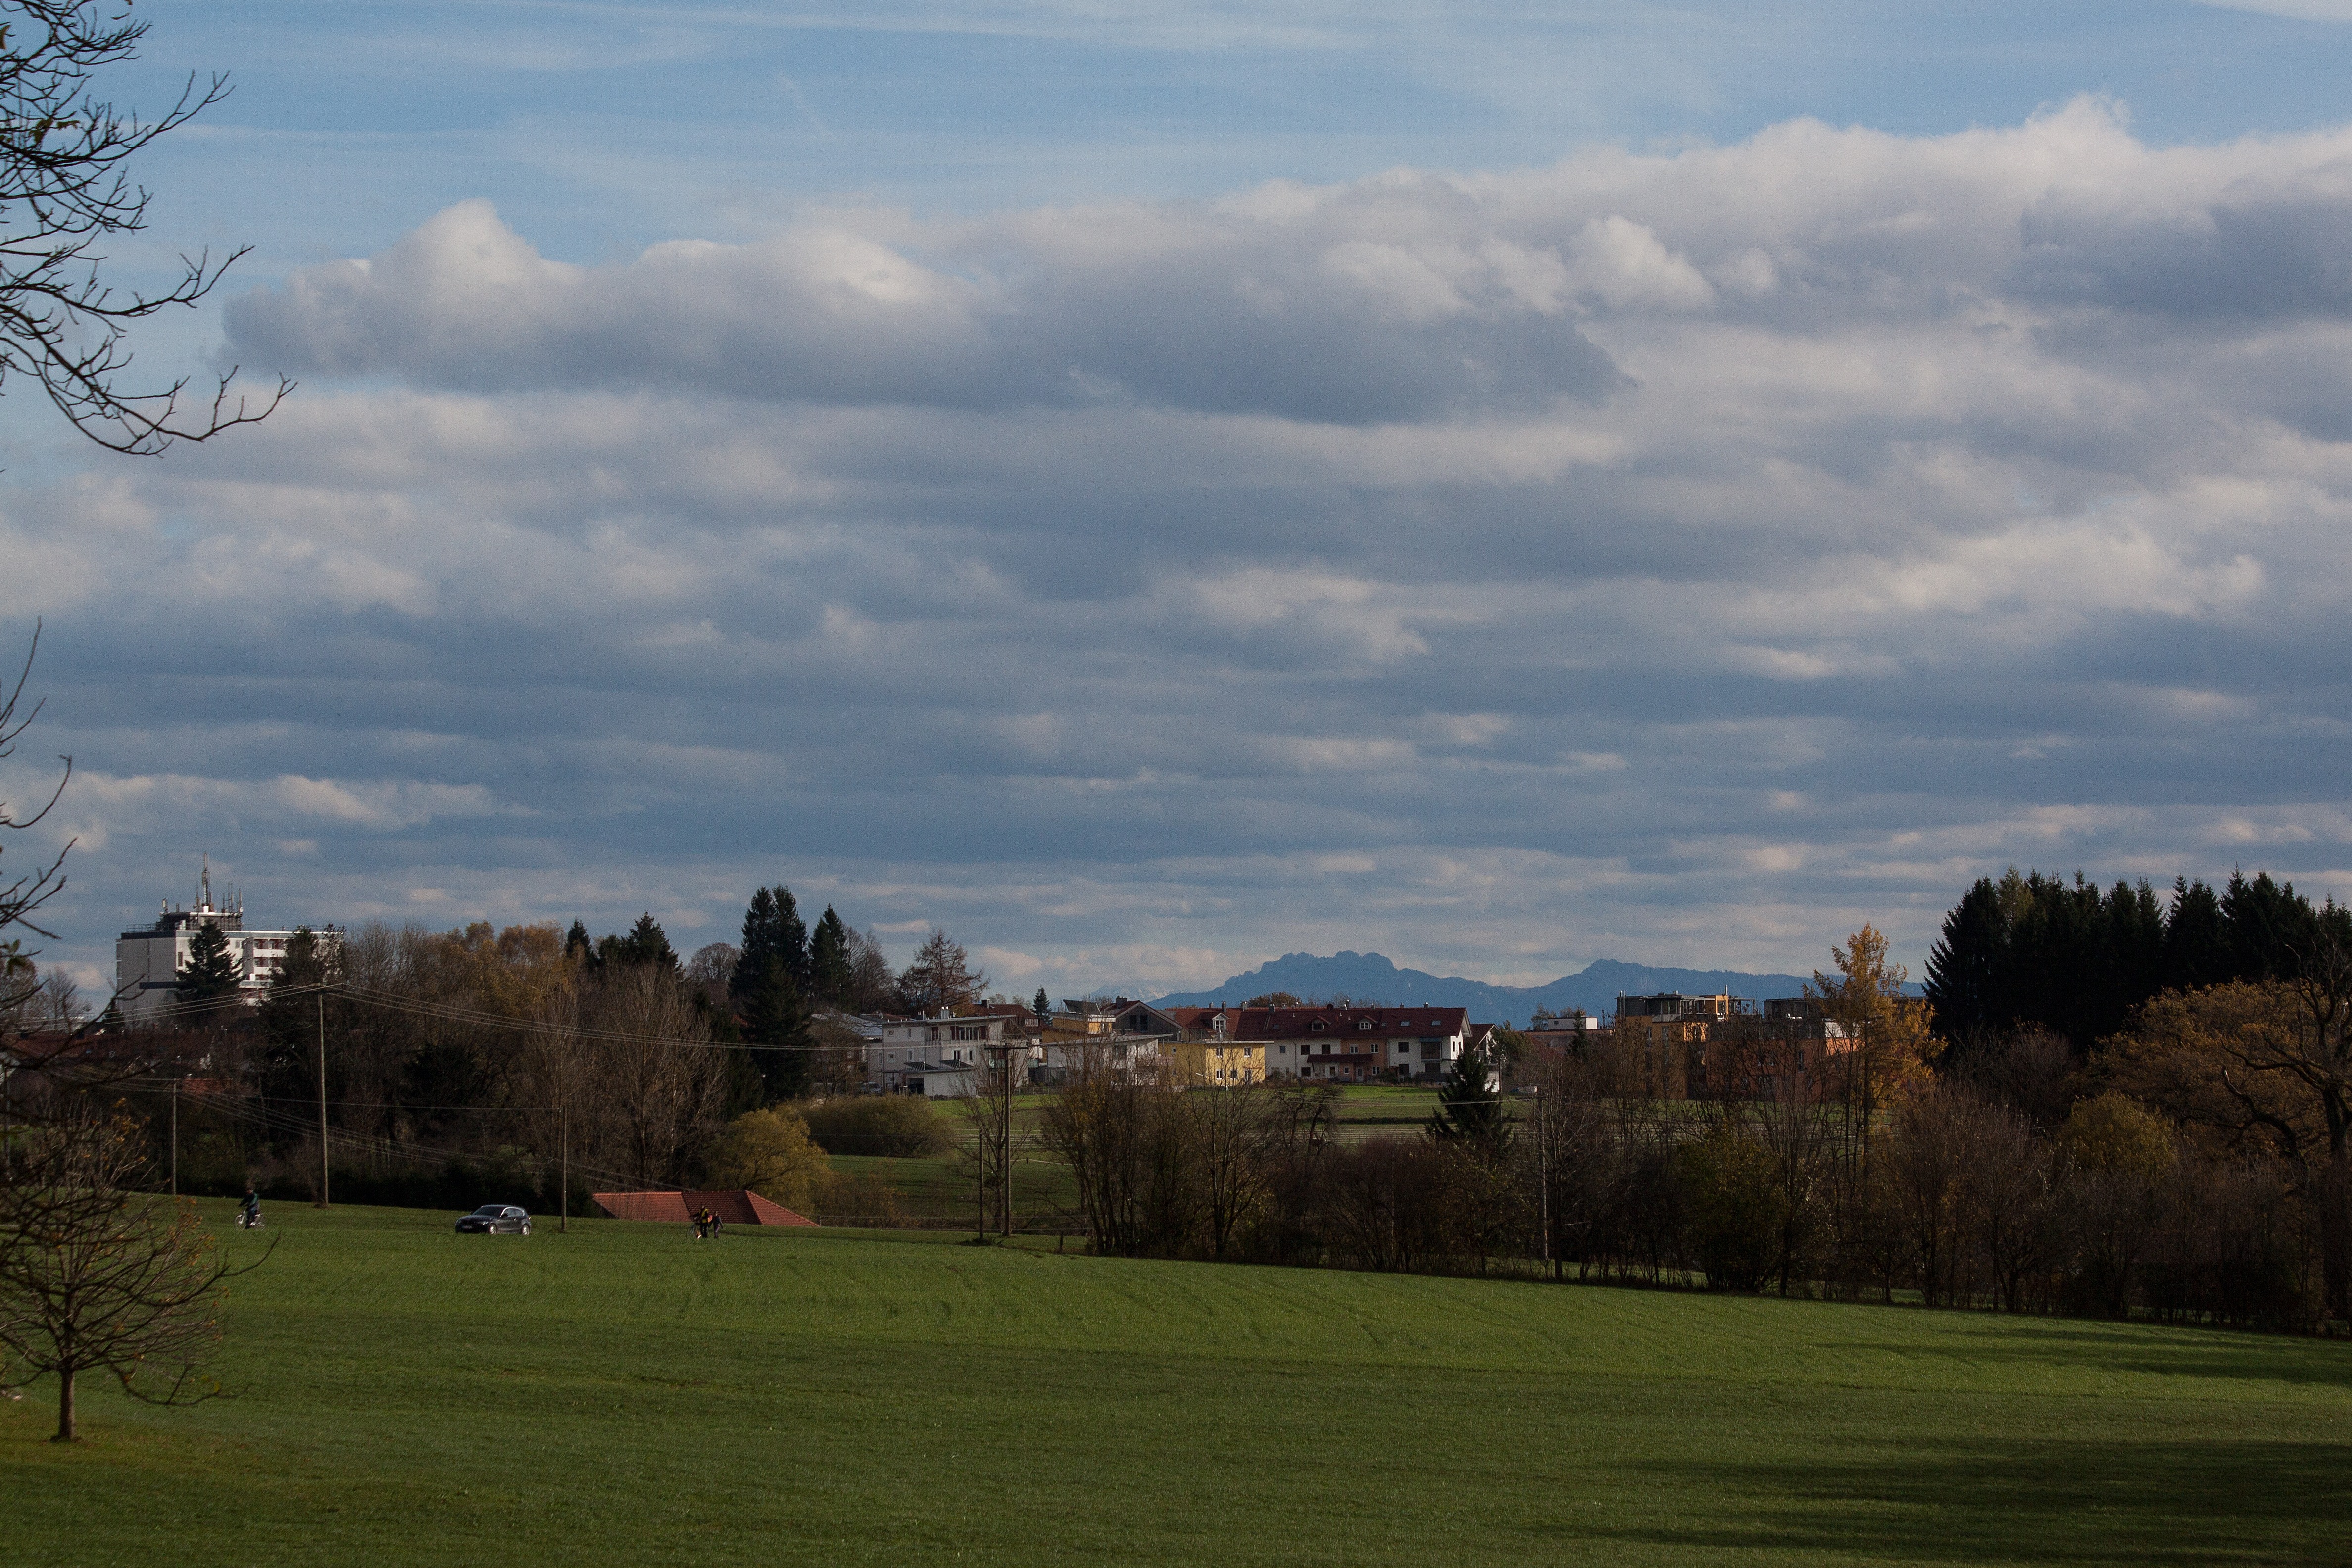
landscape, tree, nature, forest, grass, mountain, cloud, structure, plant, sky, field, meadow, morning, hill, dusk, autumn, park, alpine, settlement, plain, mountains, rural area, distant view, meteorological phenomenon, hair dryer, atmosphere of earth, woody plant, sport venue, f hn clouds